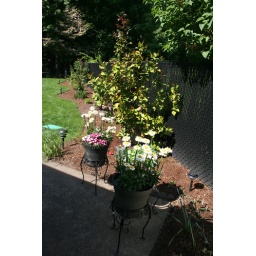
The backyard with some of the new flowers mom planted in the flower pots.